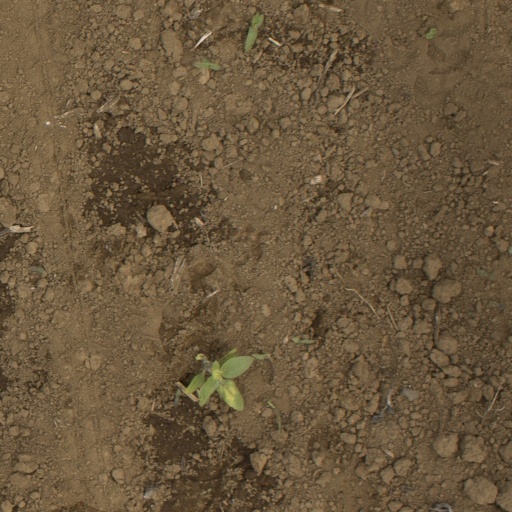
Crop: Jerusalem artichoke